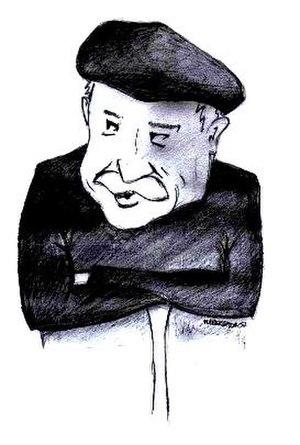
Le municipalisme libertaire ou communalisme libertaire, désigne la mise en œuvre locale de l'écologie sociale élaborée par le théoricien communiste libertaire et écologiste politique américain Murray Bookchin.
Murray Bookchin, né le 14 janvier 1921 et mort le 30 juillet 2006, est un militant et essayiste écologiste libertaire américain. Il est considéré aux États-Unis comme l'un des penseurs marquants de la Nouvelle gauche.